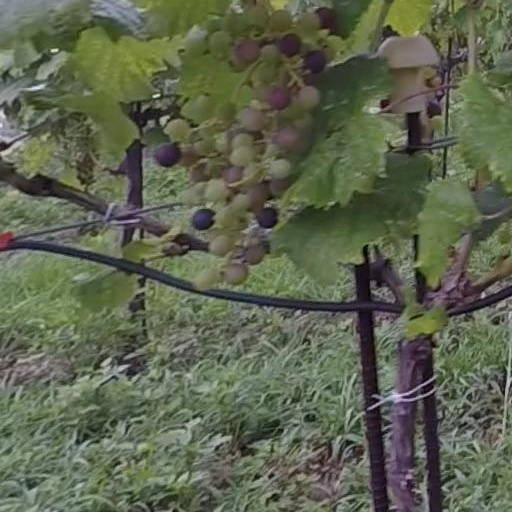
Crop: grape